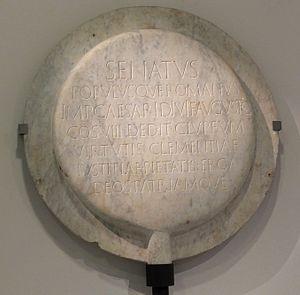
Clipeus Virtutis. Copie en marbre de Carrare du bouclier d'honneur décerné à Auguste par le Sénat en 26 av. J.-C. H 1,10m. Découvert en 1951 dans le cryptoportique du forum d'Arles. Musée de l'Arles et de la Provence antiques, N° inventaire CRY 51 00 95. Présenté lors de l'exposition Moi, Auguste, Empereur de Rome, 19 Mars 2014 - 13 Juillet 2014, Grand Palais, Paris.
Un bouclier honorifique est, sous l'Empire romain, un bouclier attribué par le Sénat de Rome à l'empereur, comme hommage de ses vertus et ses mérites.